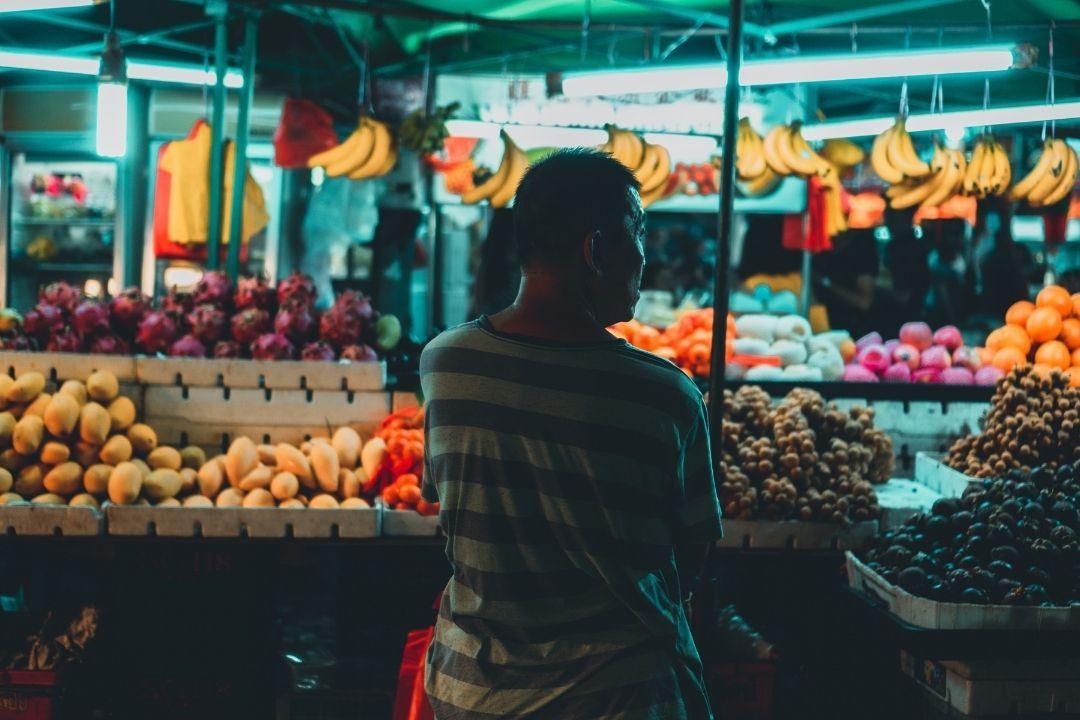
có một người đàn ông đang đứng gần những quầy hàng trái cây